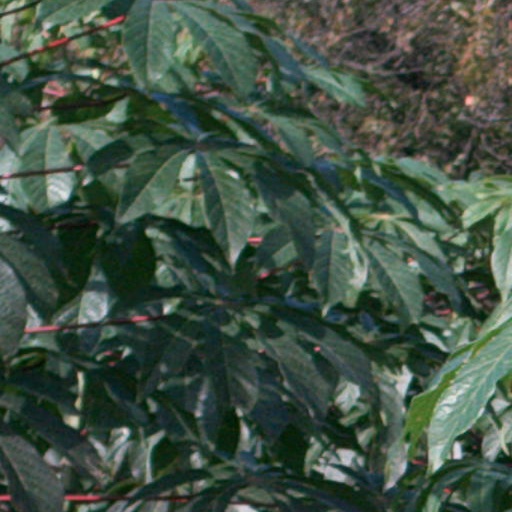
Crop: cassava